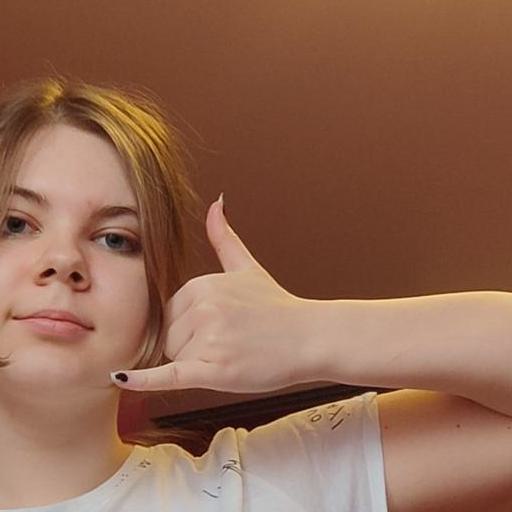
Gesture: call